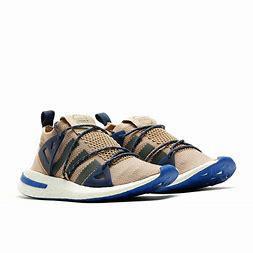
Brand: Adidas
Model: Arkyn